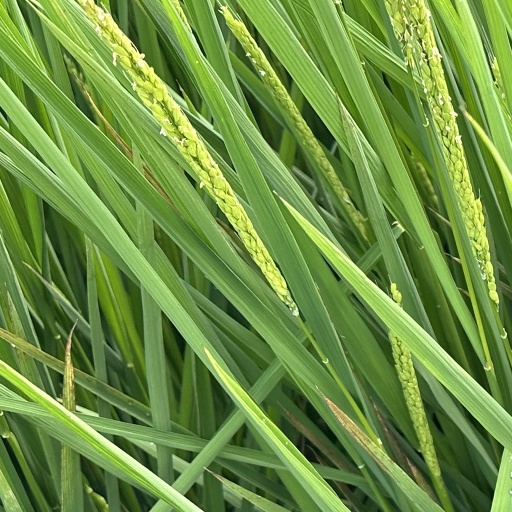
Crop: rice